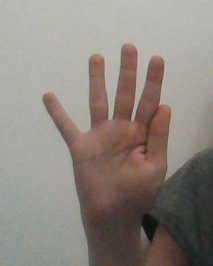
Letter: sheen